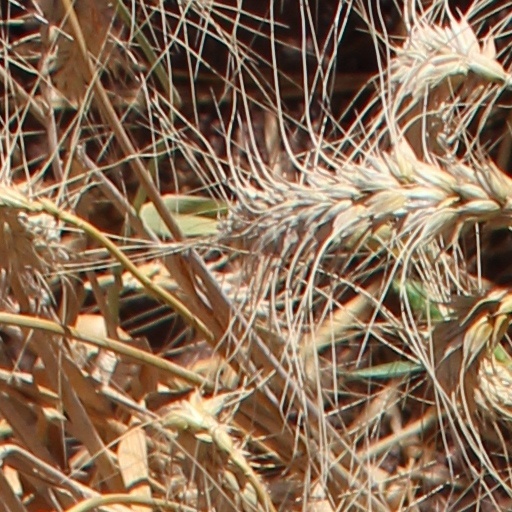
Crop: wheat